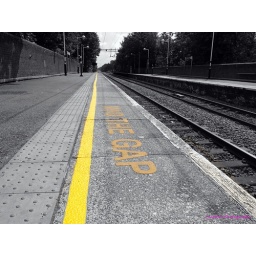
Edmonton Green station in black and white with the infamous words in colour.